Criccieth

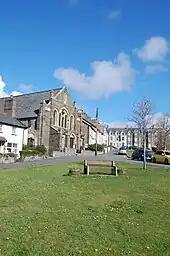
Salem Methodist Chapel was built in 1901.

Capel Uchaf on Caernarfon Road was built in 1791 by the Scottish Baptists. In 1841 the congregation broke away to become Particular Baptists, followers of Alexander Campbell and the Disciples of Christ. David Lloyd George's uncle often preached here and it was from the steps opposite, leading down into the Afon Cwrt, that the future prime minister was baptised. 1886 saw the Particular Baptists move to their new home at Berea on Tan-y-Grisiau Terrace, and in 1939 they joined the Mainstream Baptists.